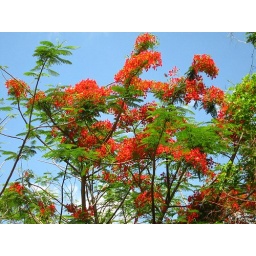
look closely u can see a butterfly in tree top......